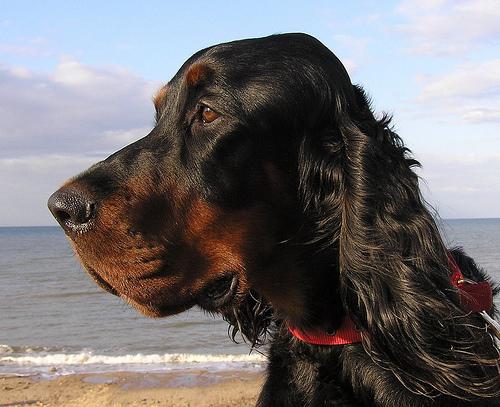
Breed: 228-n000085-Gordon_setter